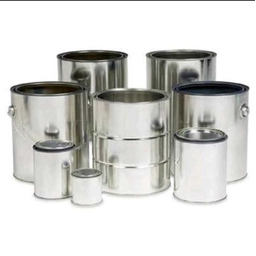
Label: metal